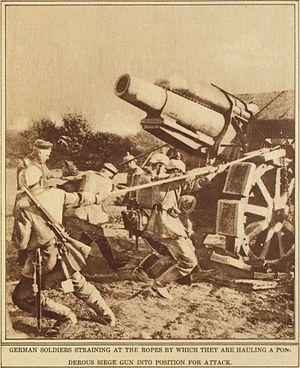
Le système Séré de Rivières est un ensemble de fortifications bâti à partir de 1874 le long des frontières et des côtes françaises, en métropole ainsi que dans quelques colonies. Ce système défensif remplace les fortifications bastionnées mises en place notamment par Vauban. Il doit son nom à son concepteur et promoteur, le général Raymond Adolphe Séré de Rivières.